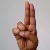
The image shows a hand gesture representing the letter 'U' in Indian Sign Language.